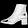
Label: Ankle boot